Yohanan ben Zakkai

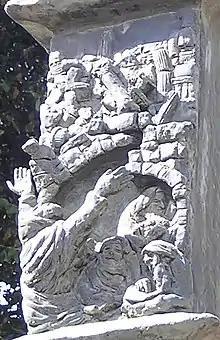
Johanan ben Zakai on the Knesset Menorah

The Talmud reports that, in the mid-first century, he was particularly active in opposing the interpretations of Jewish law ("Halakha") by the Sadducees and produced counter-arguments to their objections to the interpretations of the Pharisees. So dedicated was he to opposing the Sadducean view of Jewish law that he prevented the Jewish high priest of his time, a Sadducee, from following the Sadducaic interpretation of the Red Heifer ritual.